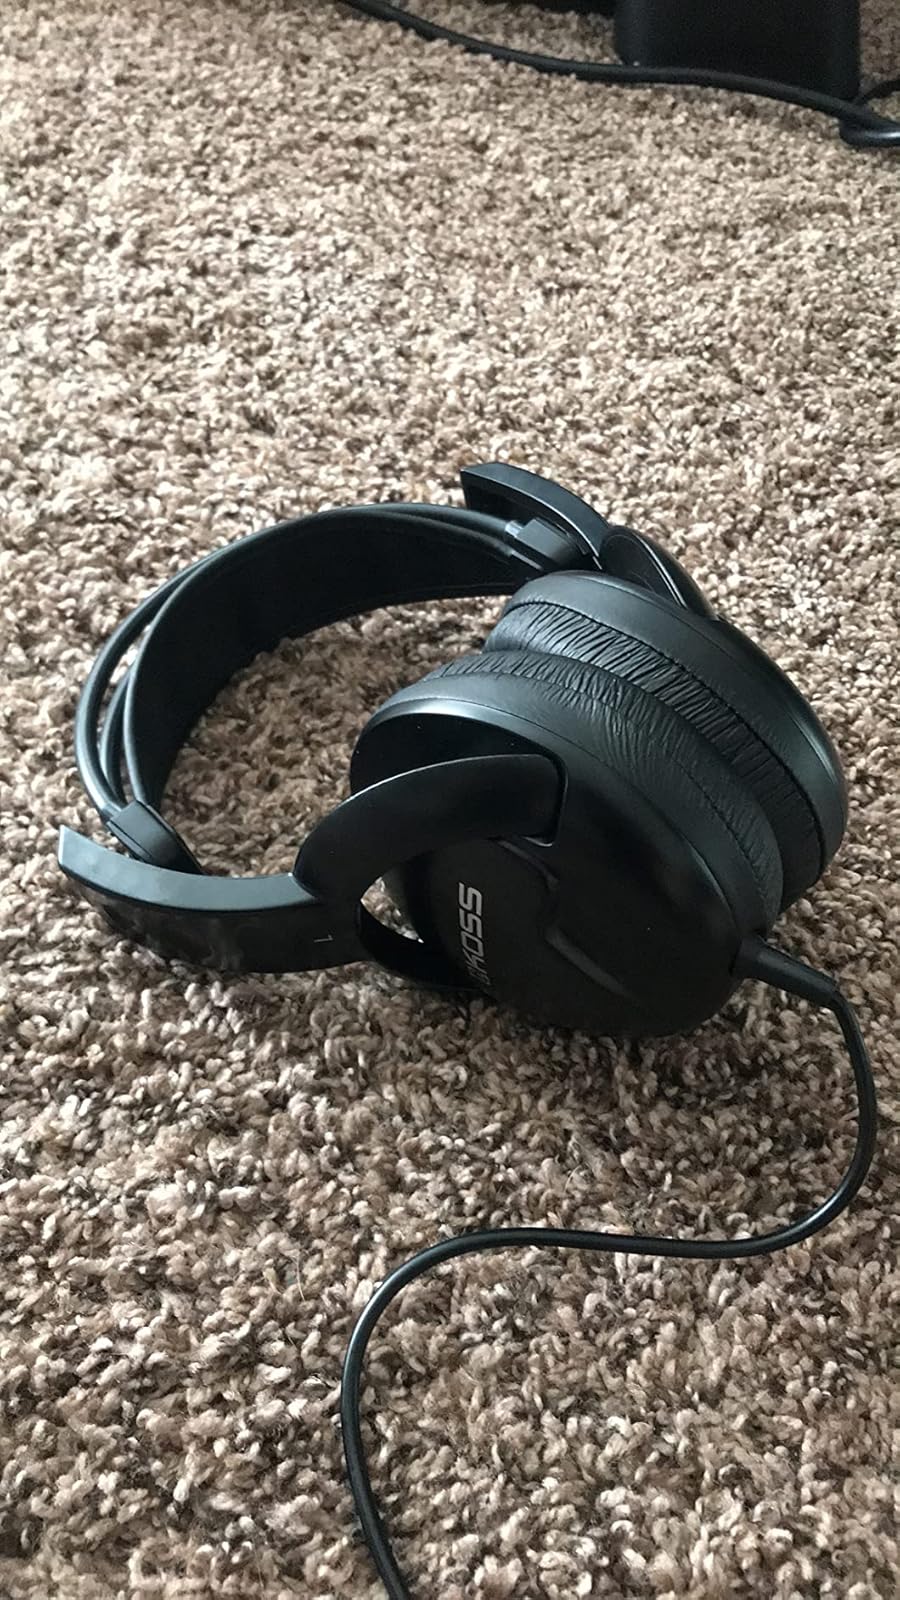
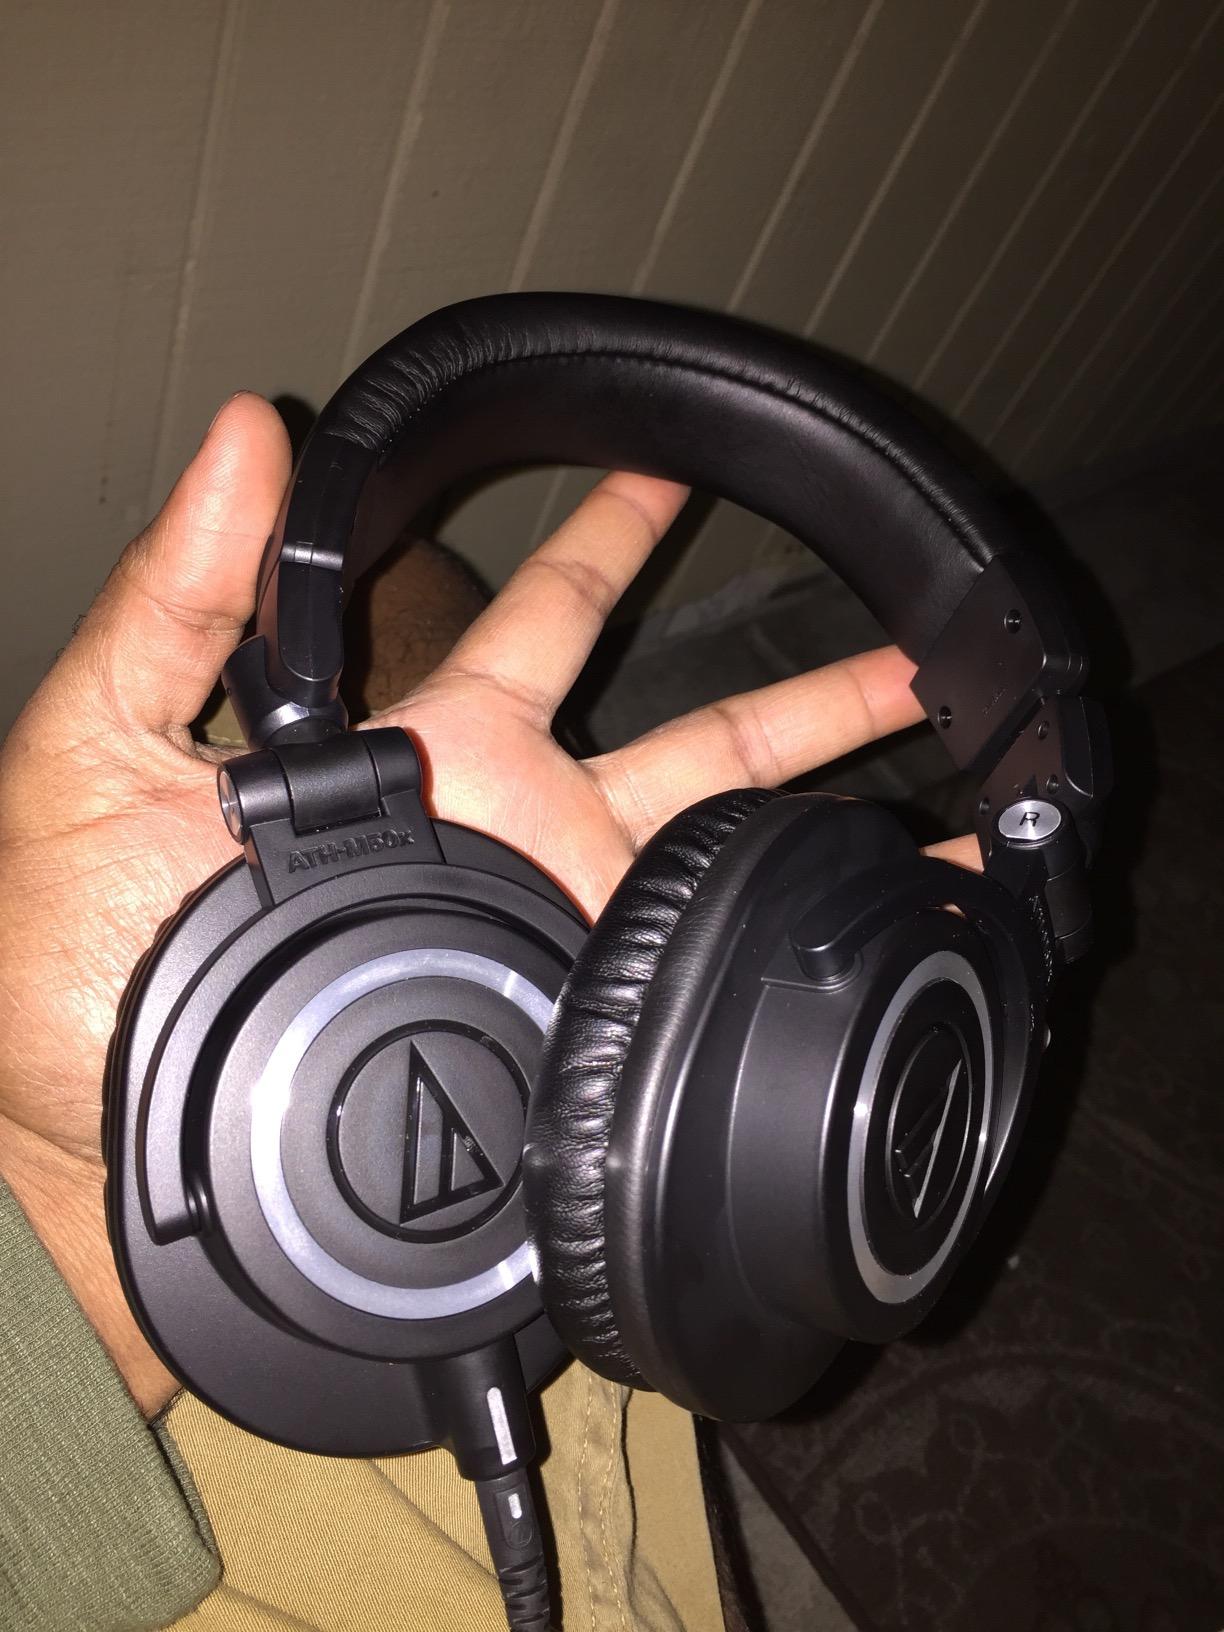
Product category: headphones
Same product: no